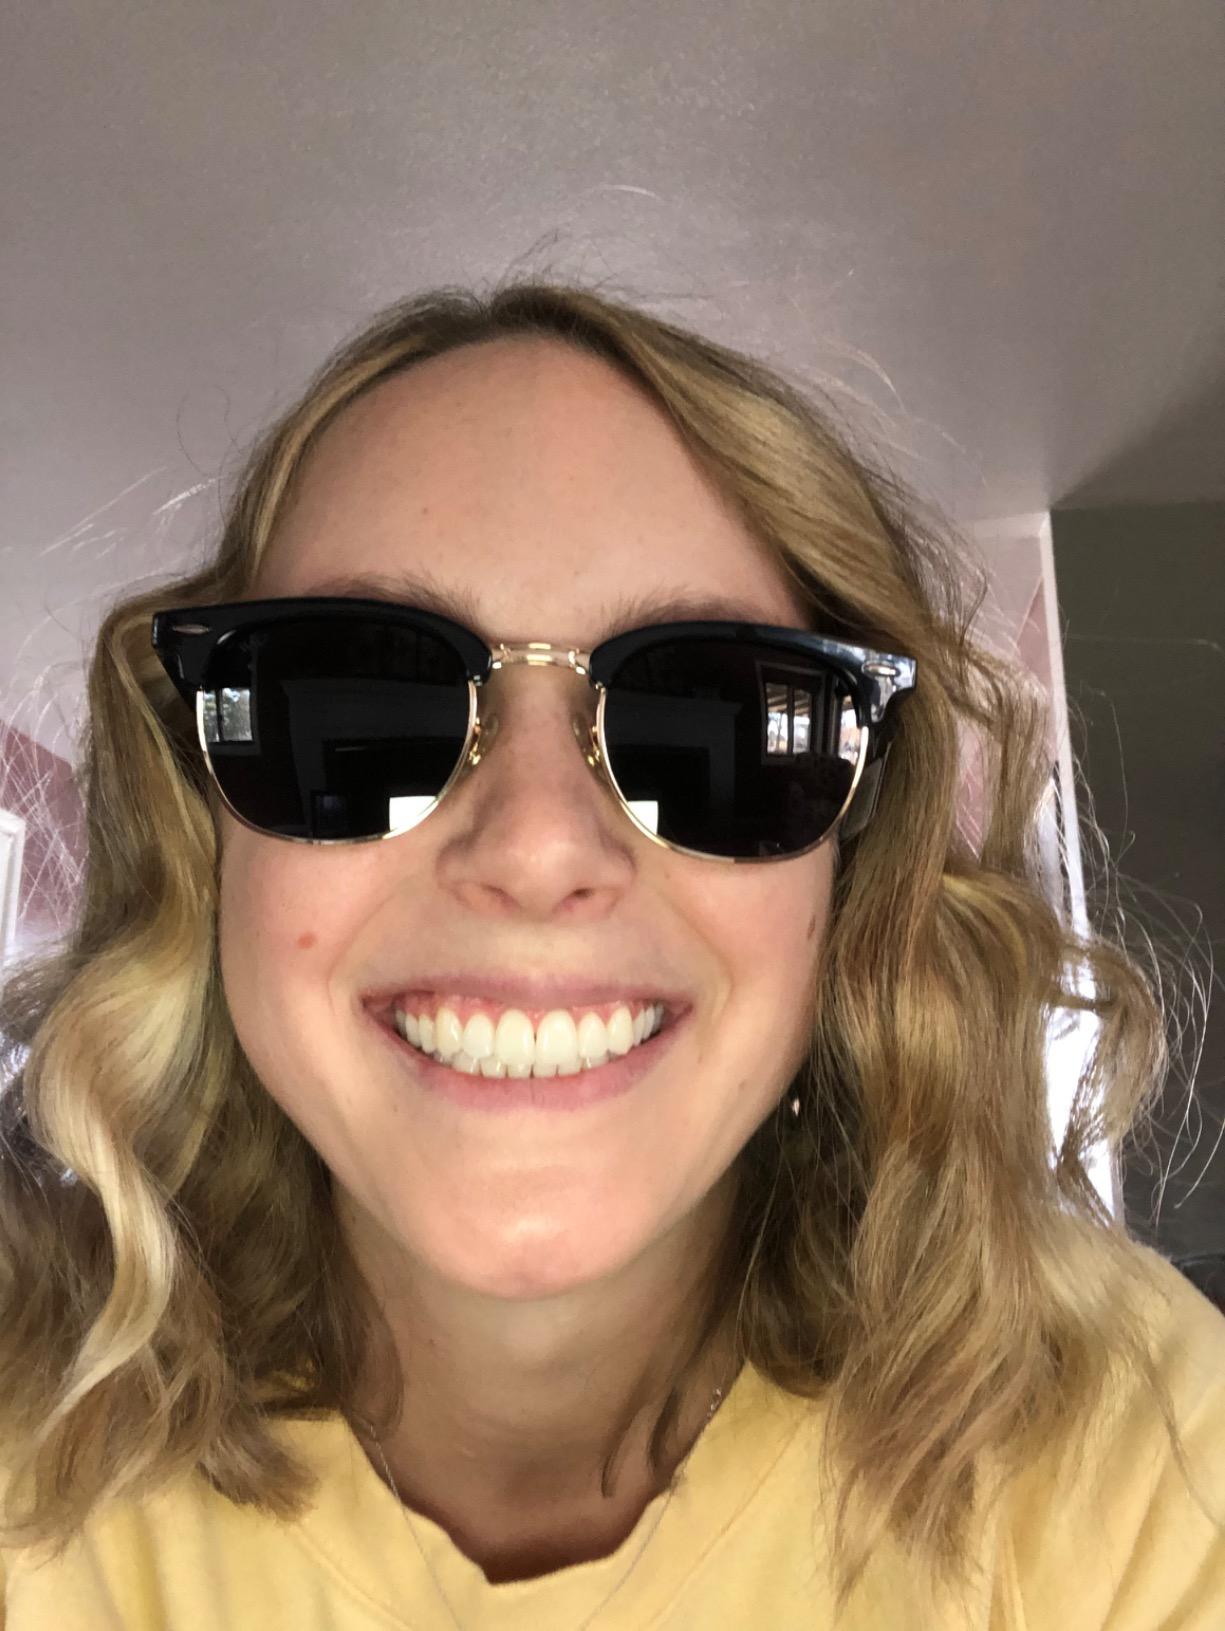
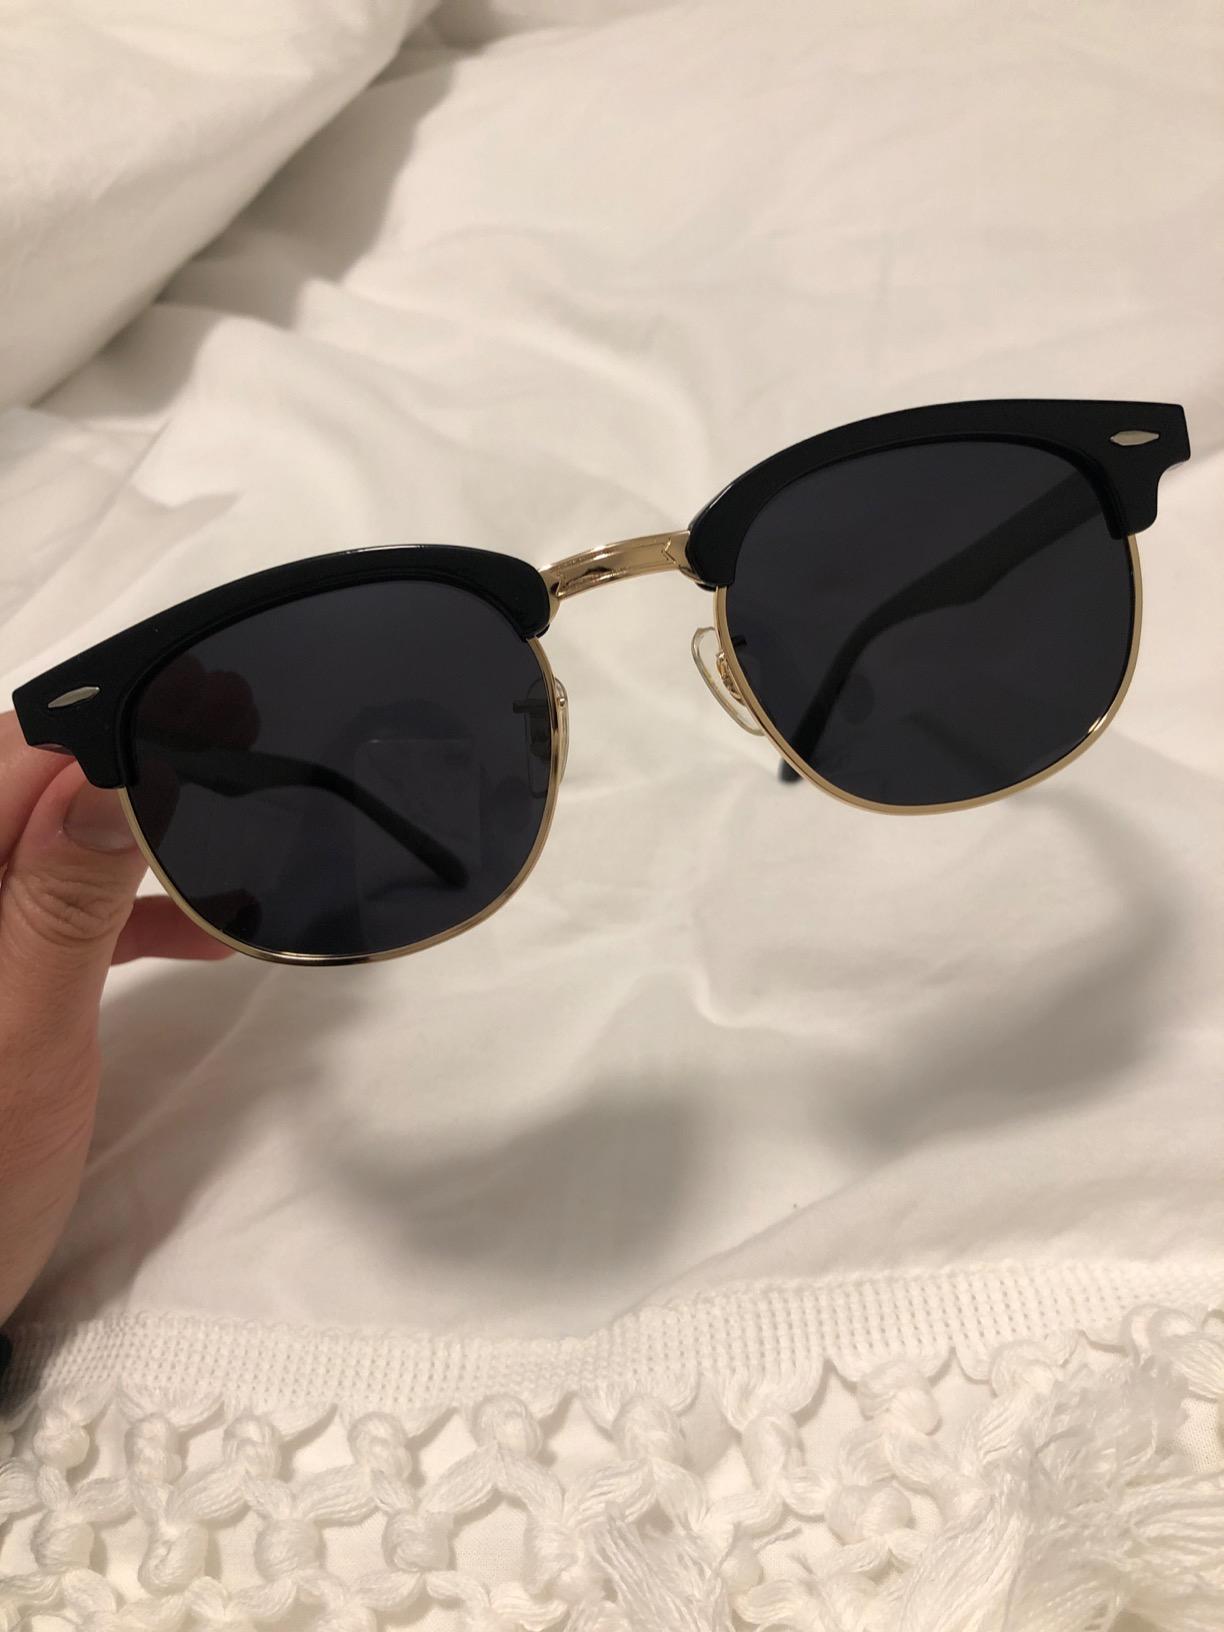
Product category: accessories_sunglasses
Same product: yes